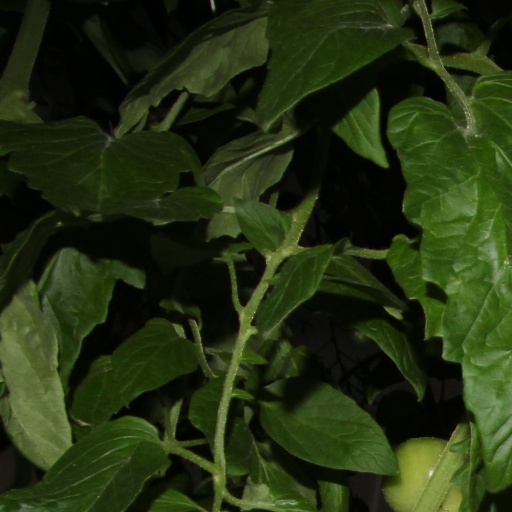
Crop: tomato